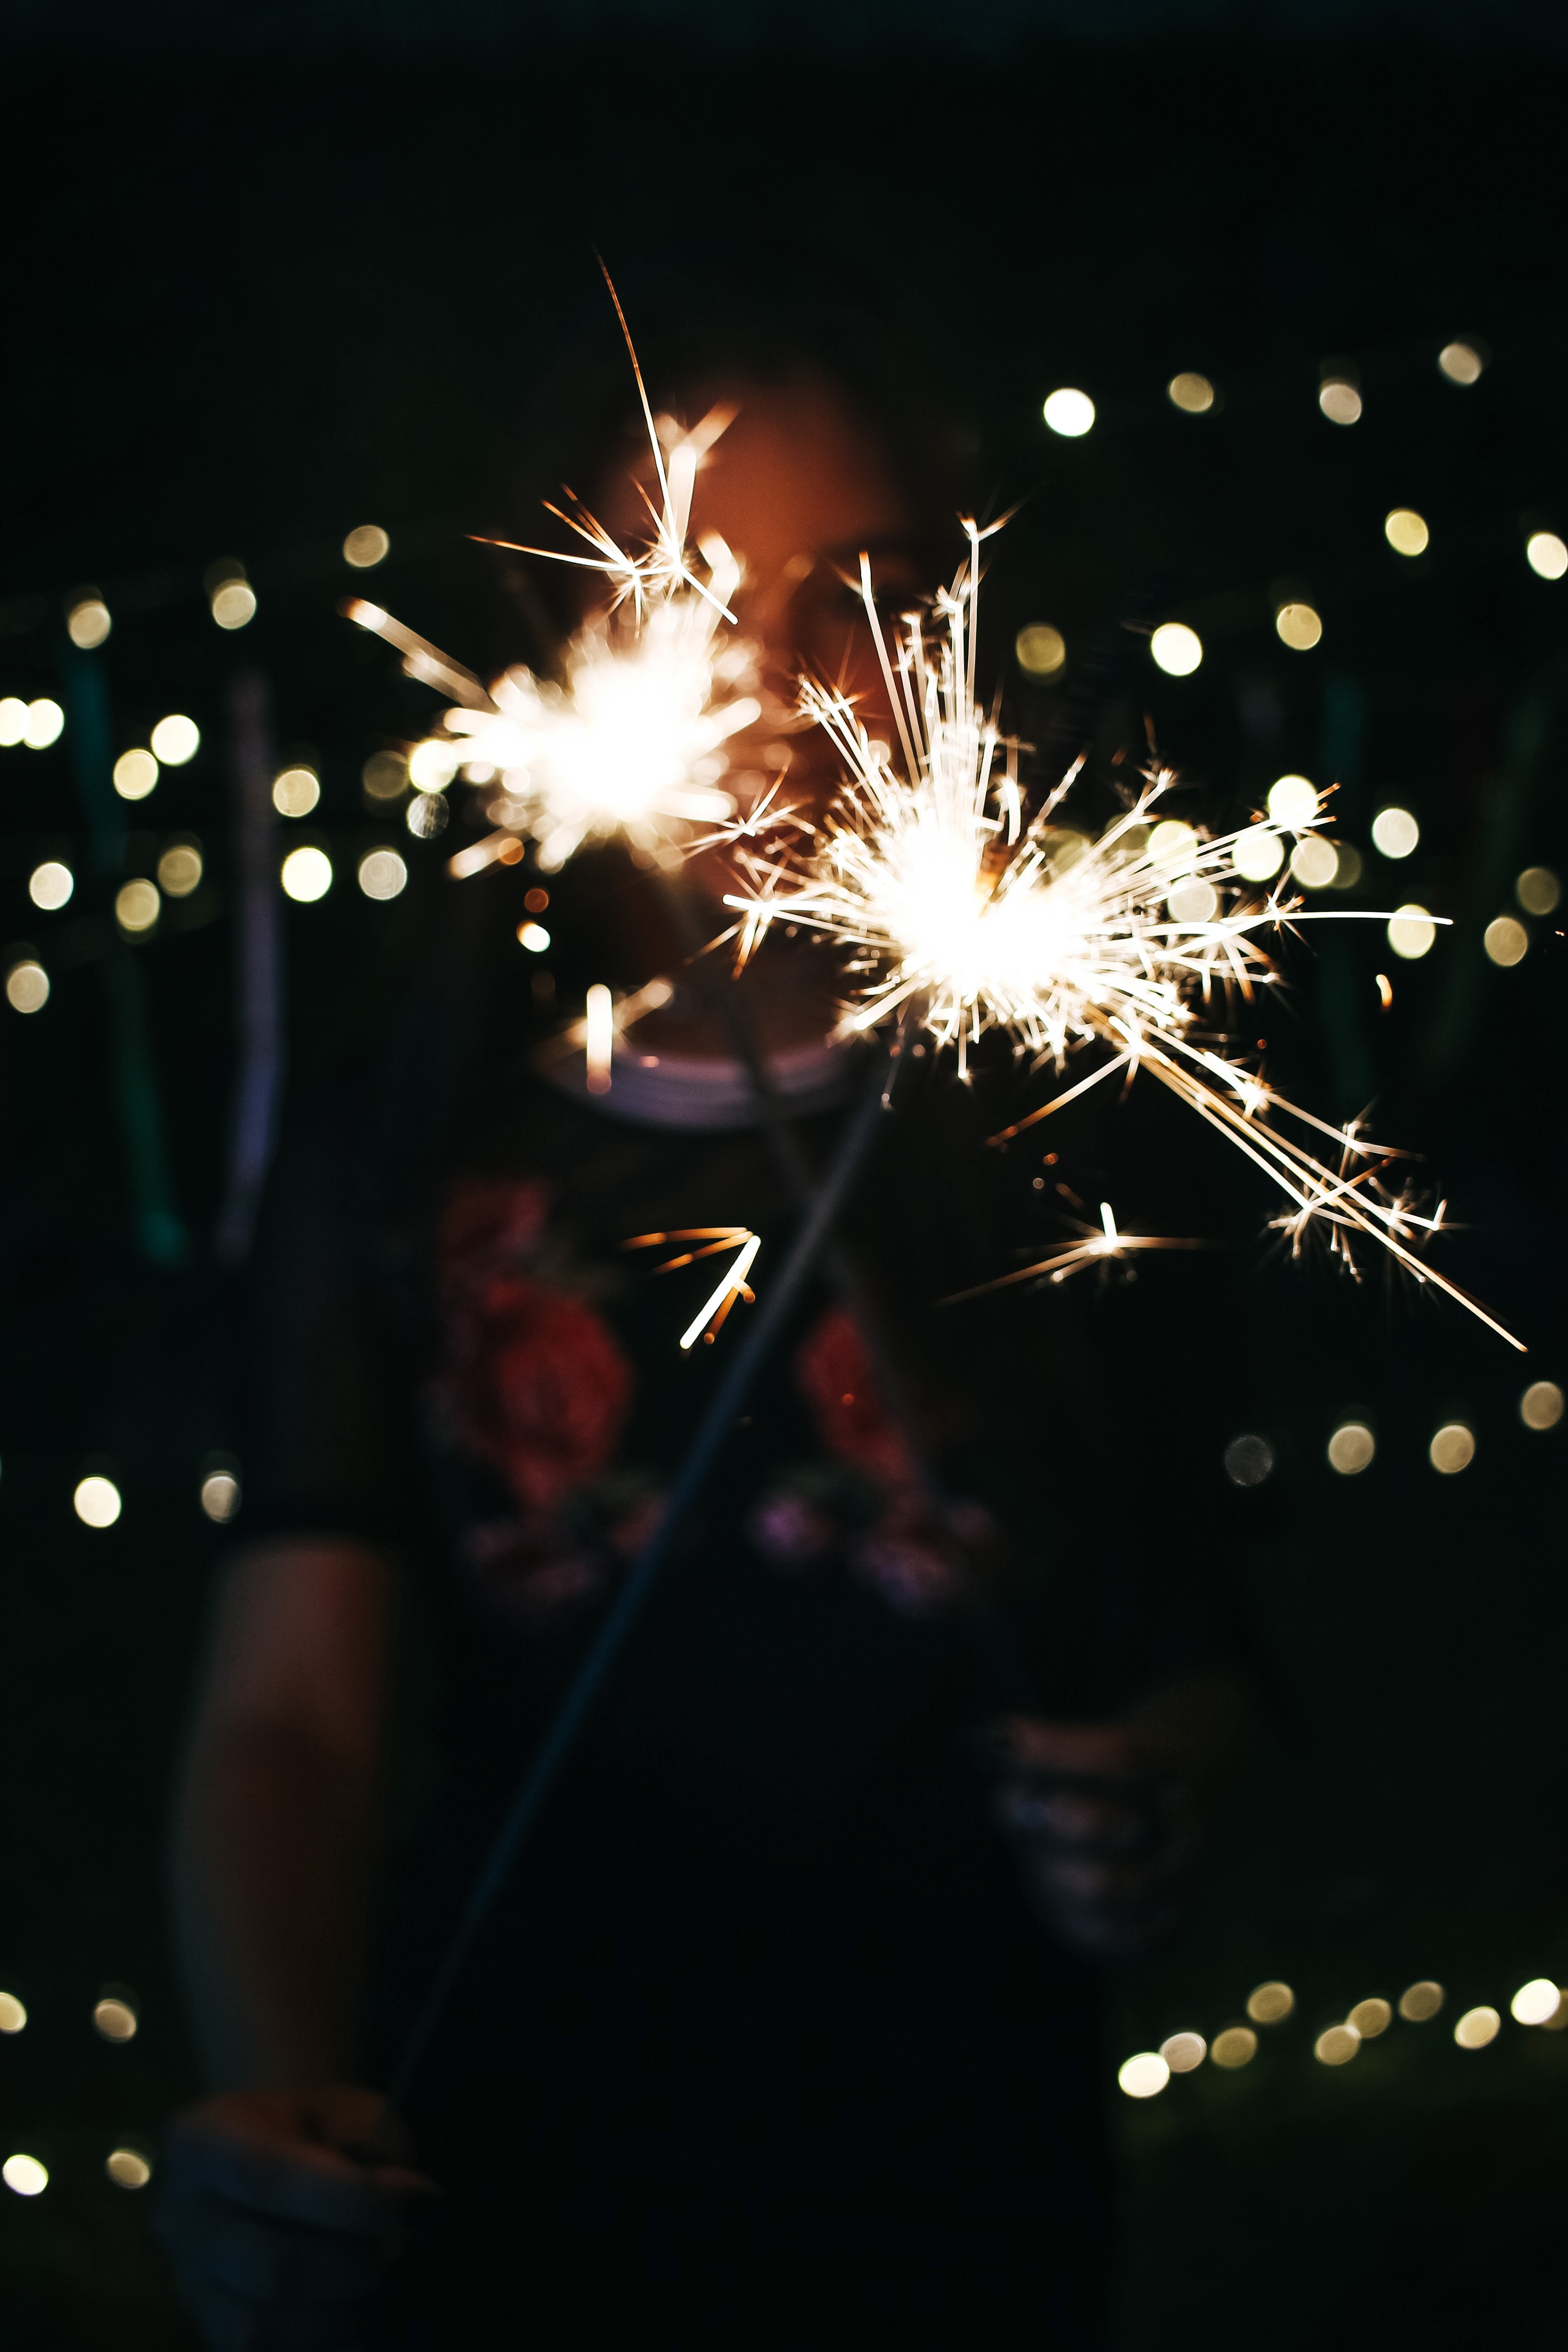
sparkler, fireworks, diwali, new years day, event, night, fete, holiday, darkness, midnight, new year's eve, party supply, new year